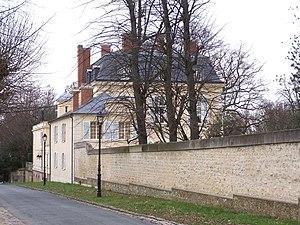
Pavillon des Eaux, chemin de la Machine au village de Voisins à Louveciennes (Yvelines, France)
Le château de Madame du Barry à Louveciennes, se compose :
Jeanne Bécu, dite aussi Mademoiselle de Vaubernier, devenue par mariage comtesse du Barry, née le 19 août 1743 à Vaucouleurs, et morte guillotinée le 8 décembre 1793 à Paris, fut la dernière favorite du roi Louis XV de 1768 à 1774.
Cet article recense les monuments historiques du nord des Yvelines, en France.